Moscow State Pedagogical University

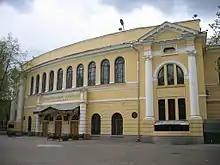
Main building of the University, view from the courtyard

In 1918, the University was renamed the Second Moscow State University and was often called also the Second Moscow University, beginning to admit men as well as women. During this period, the staff of the University included Dmitri Ivanovich Sakharov, the father of Andrei Sakharov.